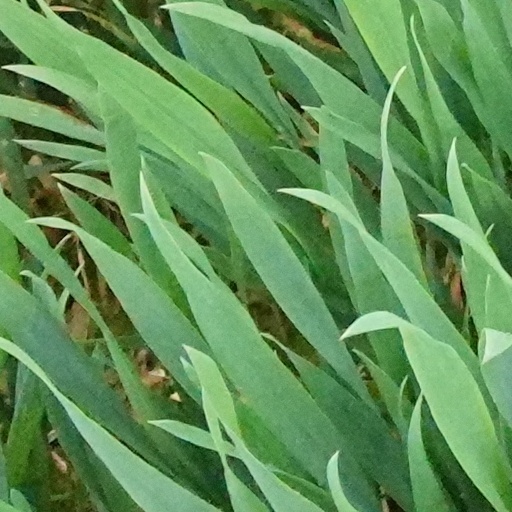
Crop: wheat